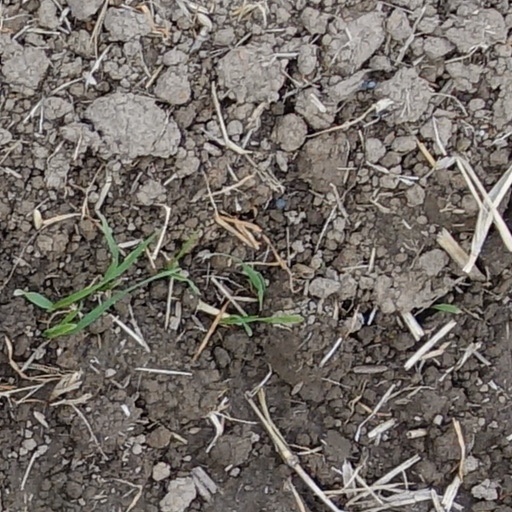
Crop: wheat